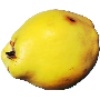
Label: Quince 1